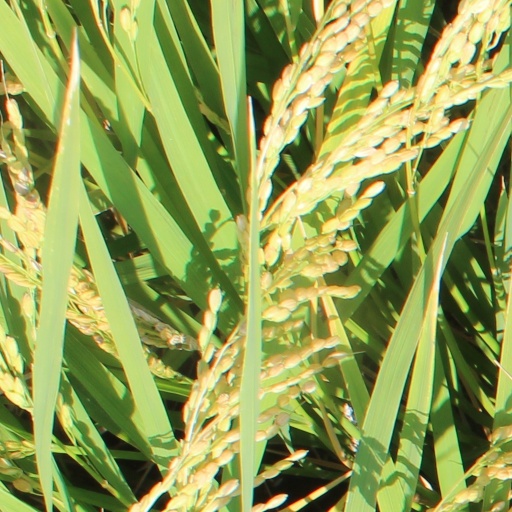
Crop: rice